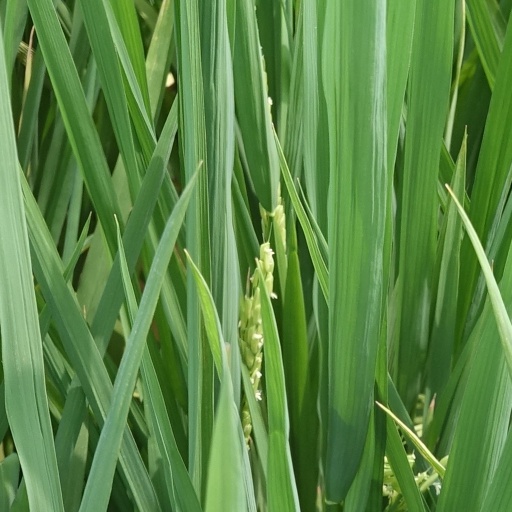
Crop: rice